Sannomiya Station (JR West)

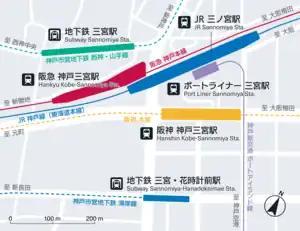
Location of the six stations at Sannomiya

All of the lines below, and their representative stations, are adjacent to JR Sannomiya Station, or are in adjoining buildings, or can be accessed by the underground shopping center, Santica (さんちか).